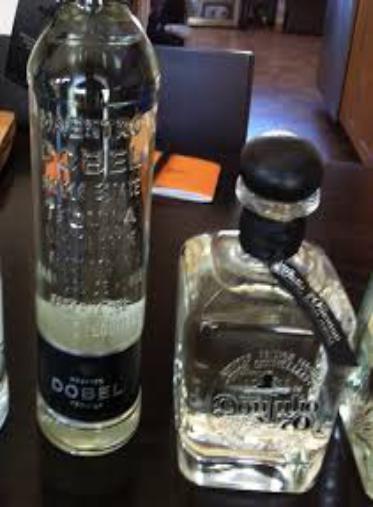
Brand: Maestro Dobel
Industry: Food